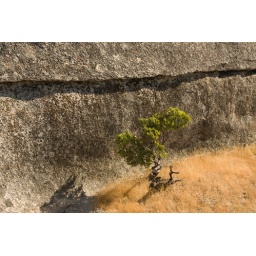
Another example of true grit from a tree growing in a rock formation